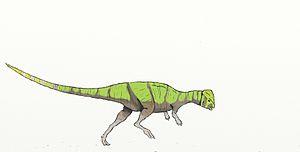
Prenocephale prenes